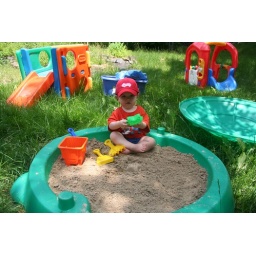
Nicolas is playing in his sand box for the first time!